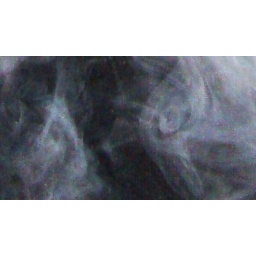
field exptVictorian gent in middle c/b dialling a new-fangled telephone